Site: brandenburg
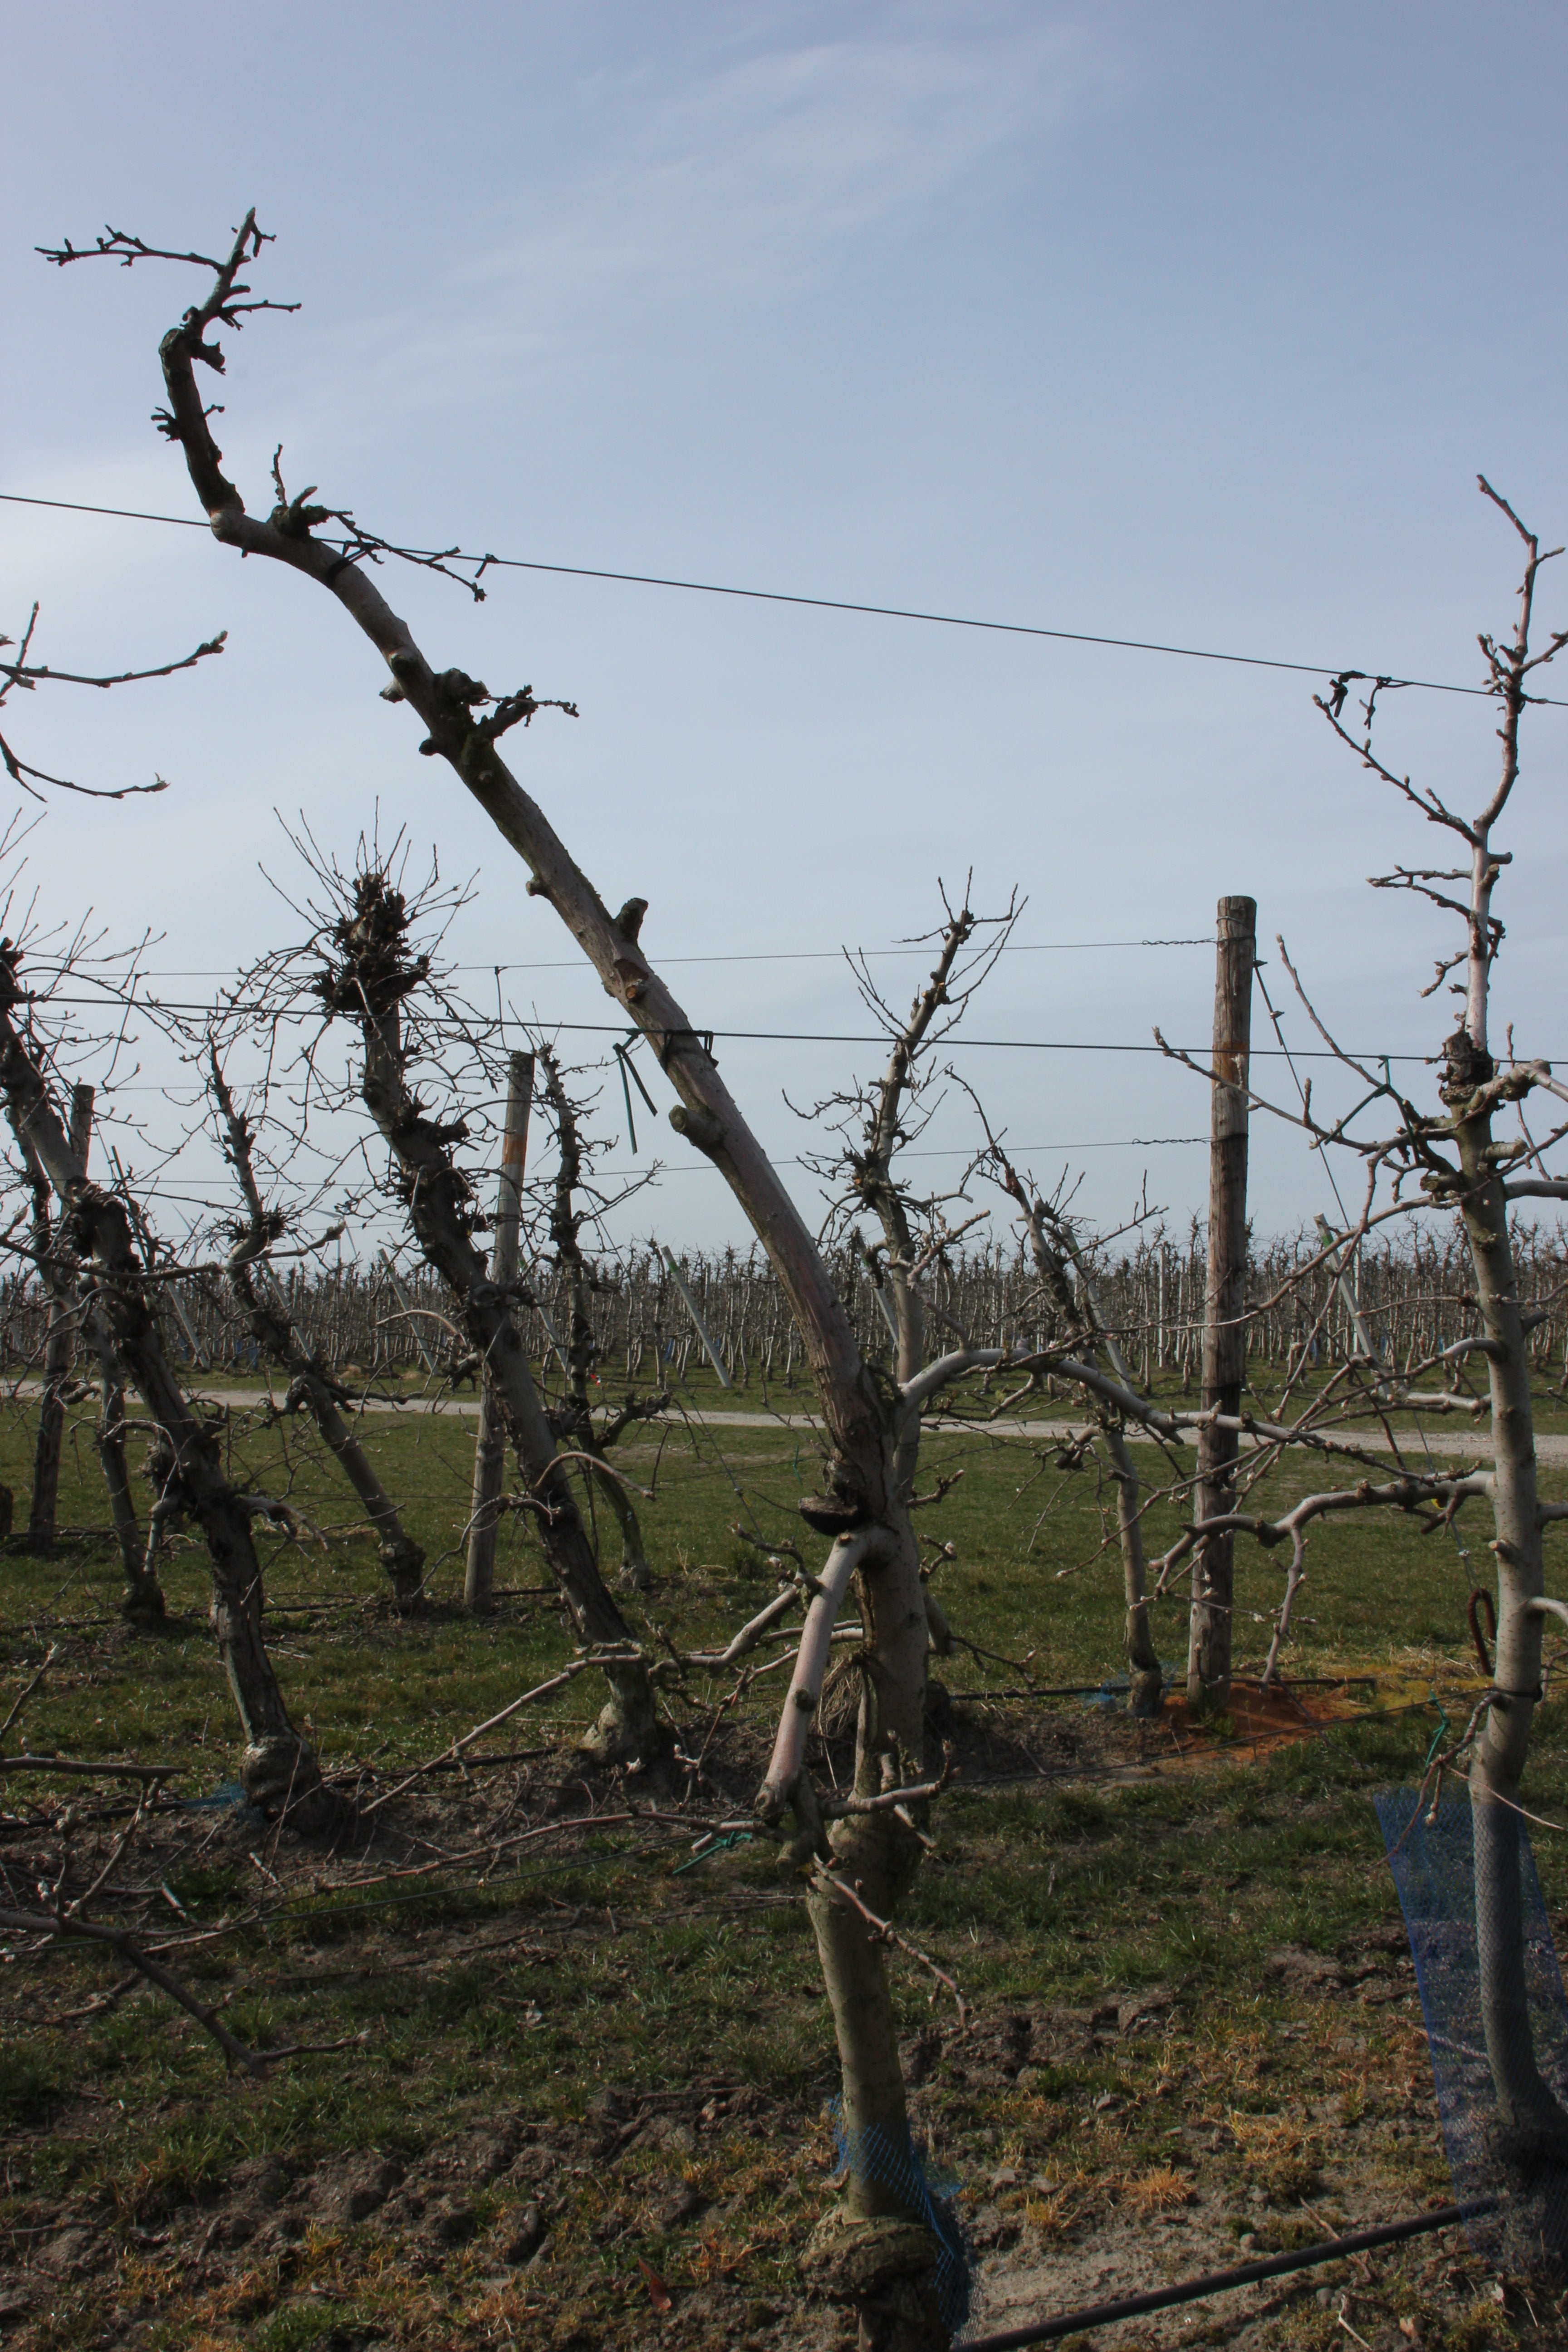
Growth stage (BBCH 54): Inflorescence emergence